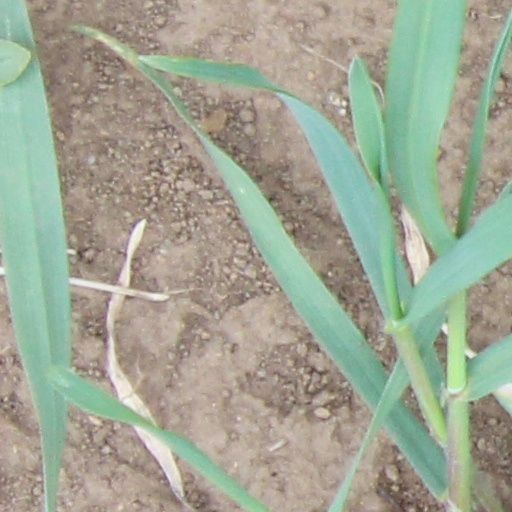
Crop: wheat